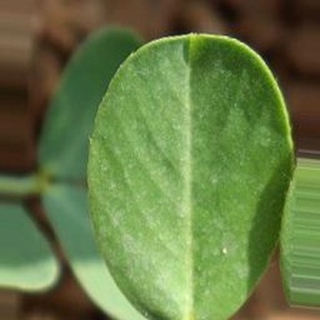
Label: healthy_groundnut